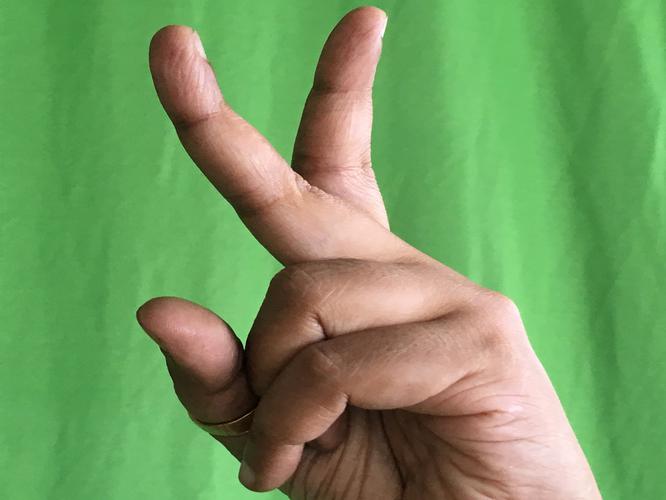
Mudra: Katrimukha
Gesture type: single_hand